WOMAD Charlton Park

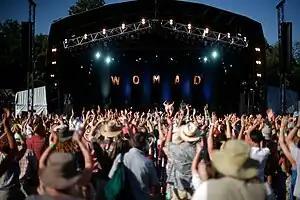
WOMAD Charlton Park 2008

WOMAD 2008 was luckier, a weekend of sunshine in an otherwise poor summer. The 2008 festival was well received and reviewed for its broad line-up and inclusive atmosphere. Mercury Prize-winner Roni Size Reprazent said: ""What makes this festival different from every other festival that I've been to is when you walk into the tent. It's filled up with kids and buggies and their mothers and their fathers. Now that is an unbelievable sight.""